Sydenham, London

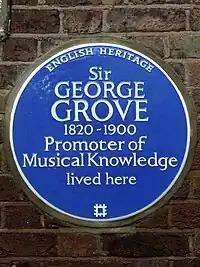
Sir George Grove English Heritage Blue Plaque at Westwood Hill

There are five non-religious primary schools in Sydenham (Alexandra, Adamsrill, Eliot Bank, Haseltine and Kelvin Grove) and three religious schools (St. Michael's, St Philip Neri and St. Bartholomew's Church of England). Sydenham contains two secondary schools, the private Sydenham High School and the state Sydenham School. Both of these schools are exclusively for girls. Forest Hill (for boys) is just outside Sydenham across from Mayow Park. Other secondary schools close by include Harris Bromley (for girls), Harris Crystal Palace, Sedgehill and the private Dulwich College. There are no colleges in Sydenham, but Sydenham and Forest Hill schools have a joint sixth form.